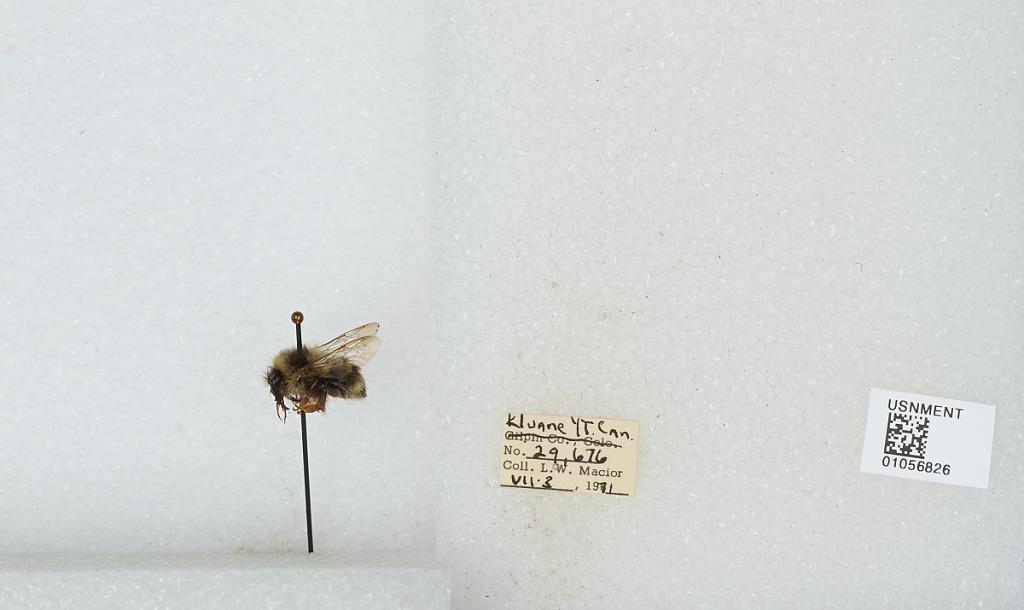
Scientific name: Bombus bifarius nearcticus
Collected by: L. Macior
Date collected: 1971-7-3
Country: Canada
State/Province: Yukon Territory
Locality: Kluane
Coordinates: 60.75, -139.5